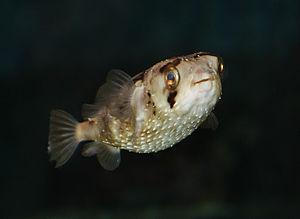
Poisson-hérisson tacheté 日本語: ハリセンボン